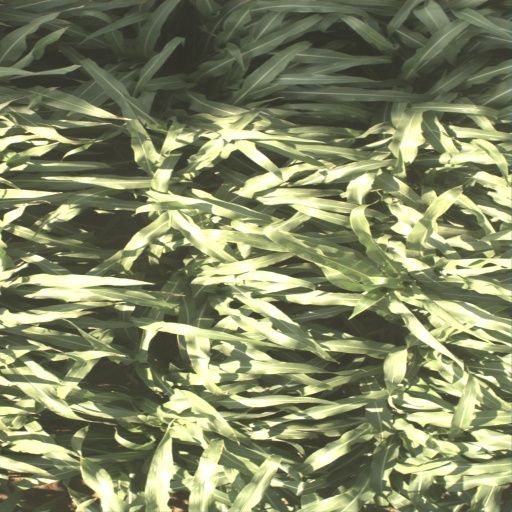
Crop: sorghum